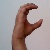
The image shows a hand gesture representing the letter 'C' in Indian Sign Language.